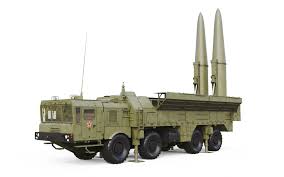
Label: Iskander